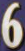
Number: 6